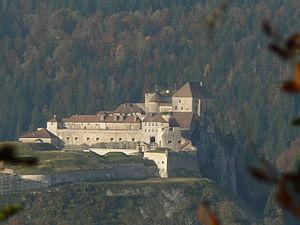
Vue Sud Ouest du fort de Joux
Un chemin couvert est en architecture une avancée de corps de place ménagée sur la contrescarpe.
Le fort de Joux est situé dans le Doubs, il surplombe la cluse de